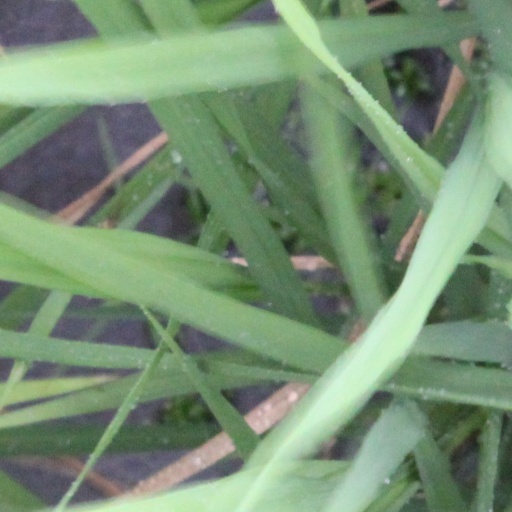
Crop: rice